Opening ceremony

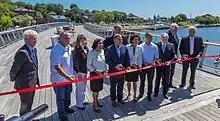
Opening a new pedestrian bridge in Providence, Rhode Island

A ribbon cutting is a ceremonial event to mark the opening of a new business or a newly renovated business location. It typically involves cutting a ribbon with giant scissors, speeches and presentations by local officials and business owners, and tours of the new facilities. Members of the local community often attend the event, the local chapter of the chamber of commerce, the media, and other guests. It is seen as a celebration of the business and the community it serves.